Move Under Ground

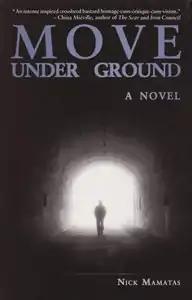
Cover

Move Under Ground is a horror novel mashup by American writer Nick Mamatas, which combines the Beat style of Jack Kerouac with the cosmic horror of H. P. Lovecraft's Cthulhu Mythos. It is available as a free download via a Creative Commons license, CC BY-NC-ND 2.5 according to the License information in the CC version of the book.